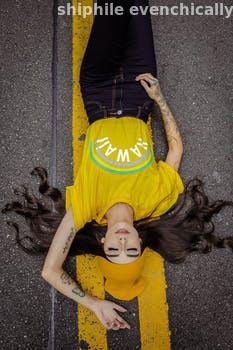
Label: Watermark